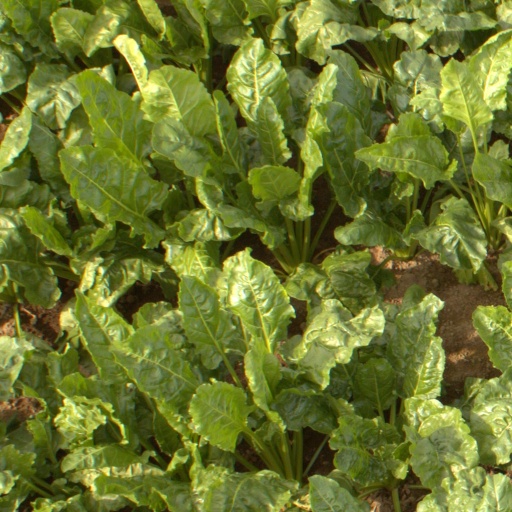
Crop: sugar beet